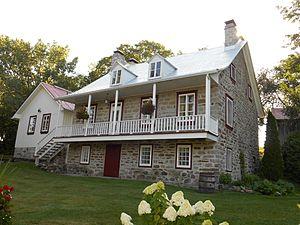
Cette liste recense les biens du patrimoine immobilier de Laval inscrits au répertoire du patrimoine culturel du Québec.
Auteuil est un quartier de Laval, au Québec. Il est délimité au nord-ouest par la rivière des Mille-Îles, au nord-est par Saint-François, au sud-est par Duvernay, au sud par Vimont et au sud-ouest par Sainte-Rose. Situé au nord de la ville, il est majoritairement constitué de terrains agricoles, de boisés et d'espaces résidentiels.
Cet article recense les lieux patrimoniaux de Laval inscrit au répertoire des lieux patrimoniaux du Canada, qu'ils soient de niveau provincial, fédéral ou municipal.